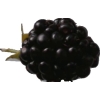
Label: blackberry